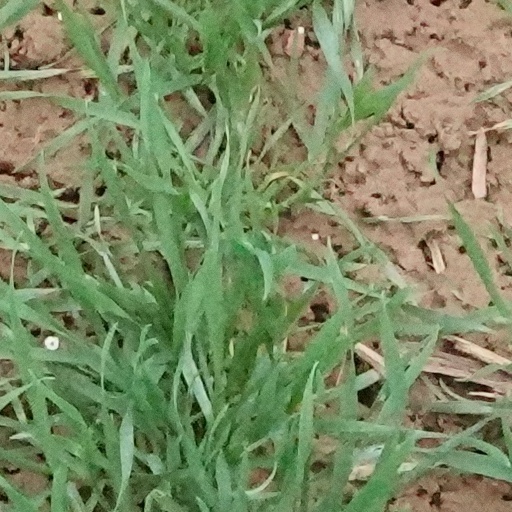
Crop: wheat